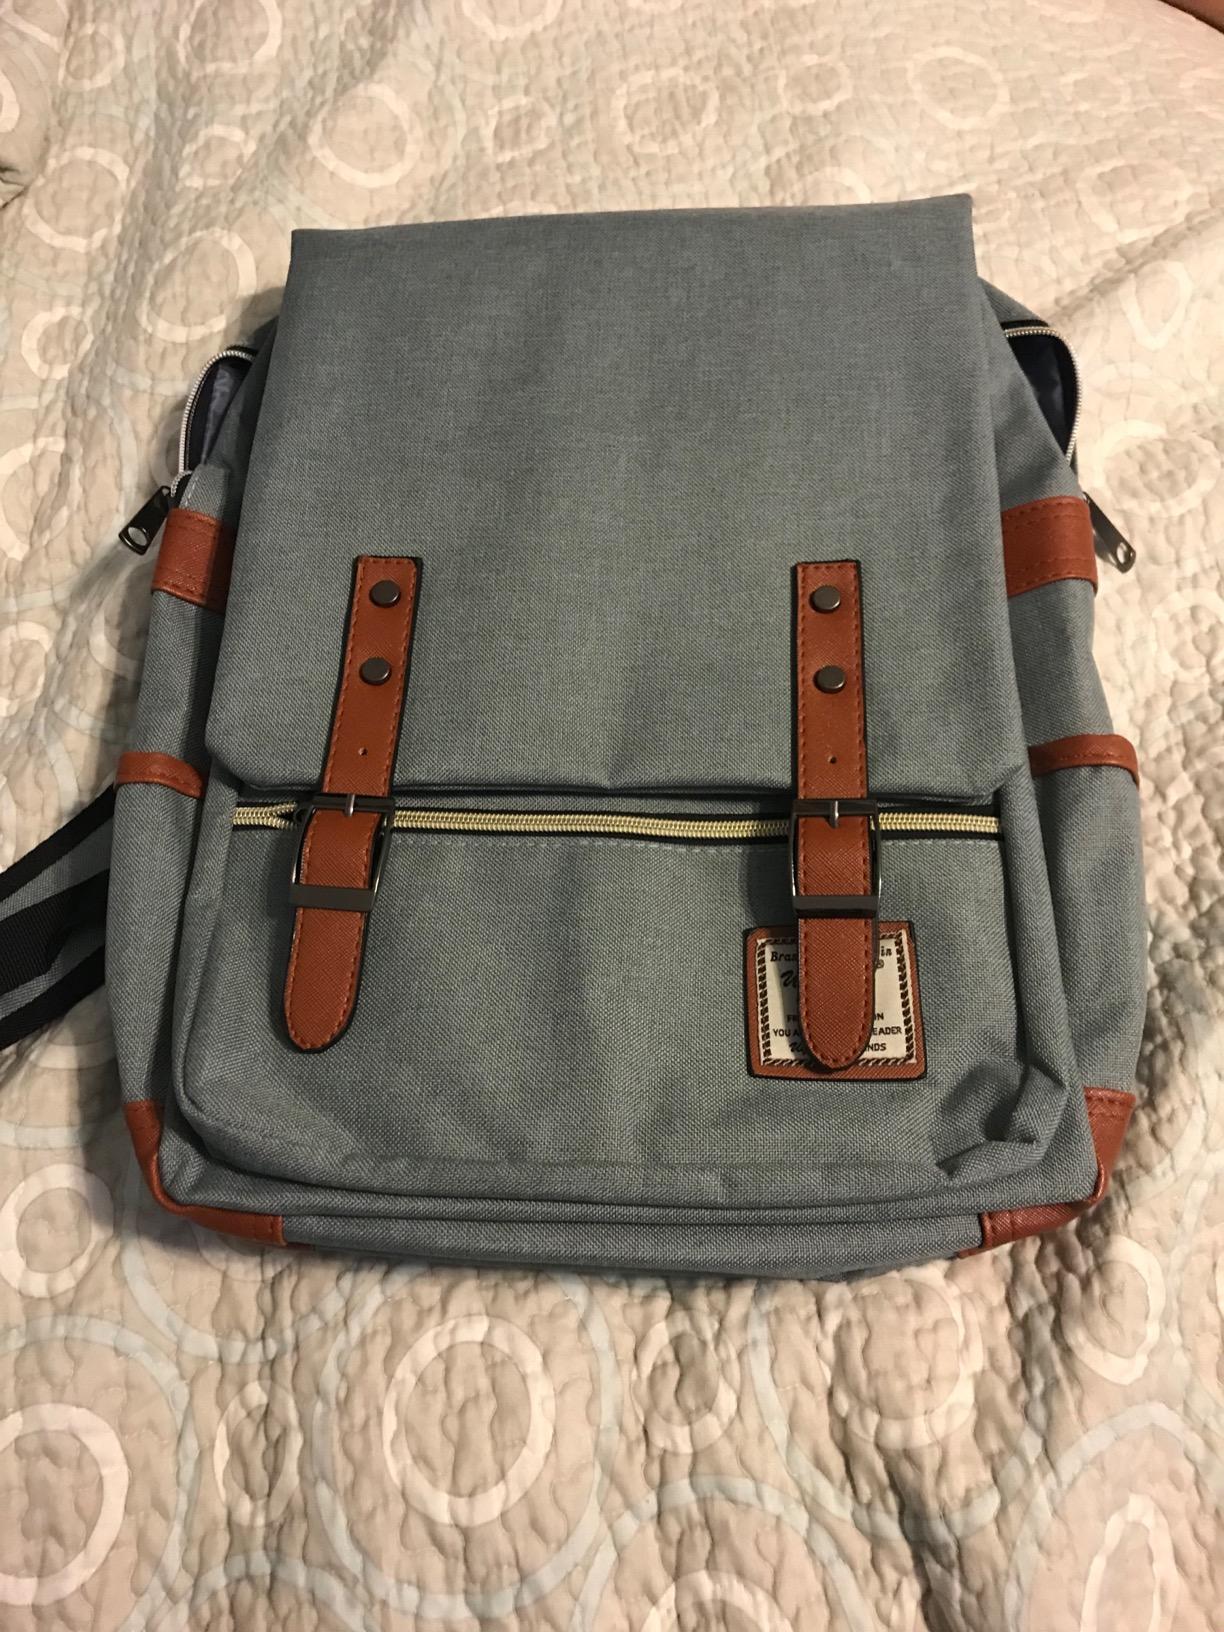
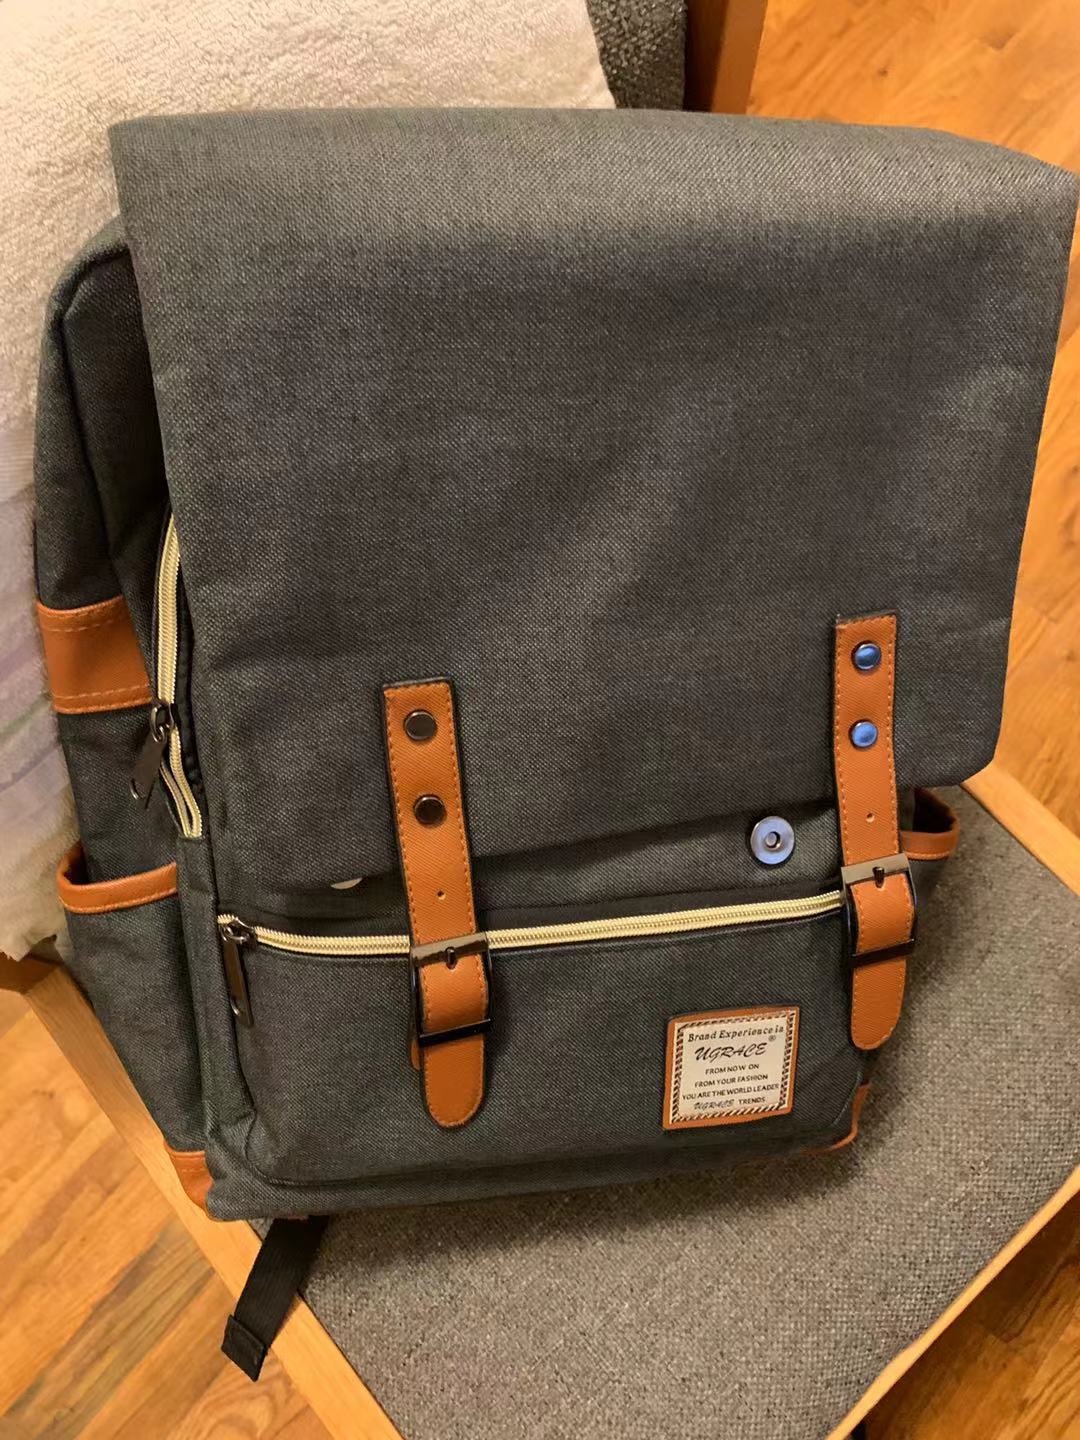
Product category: bag
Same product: no